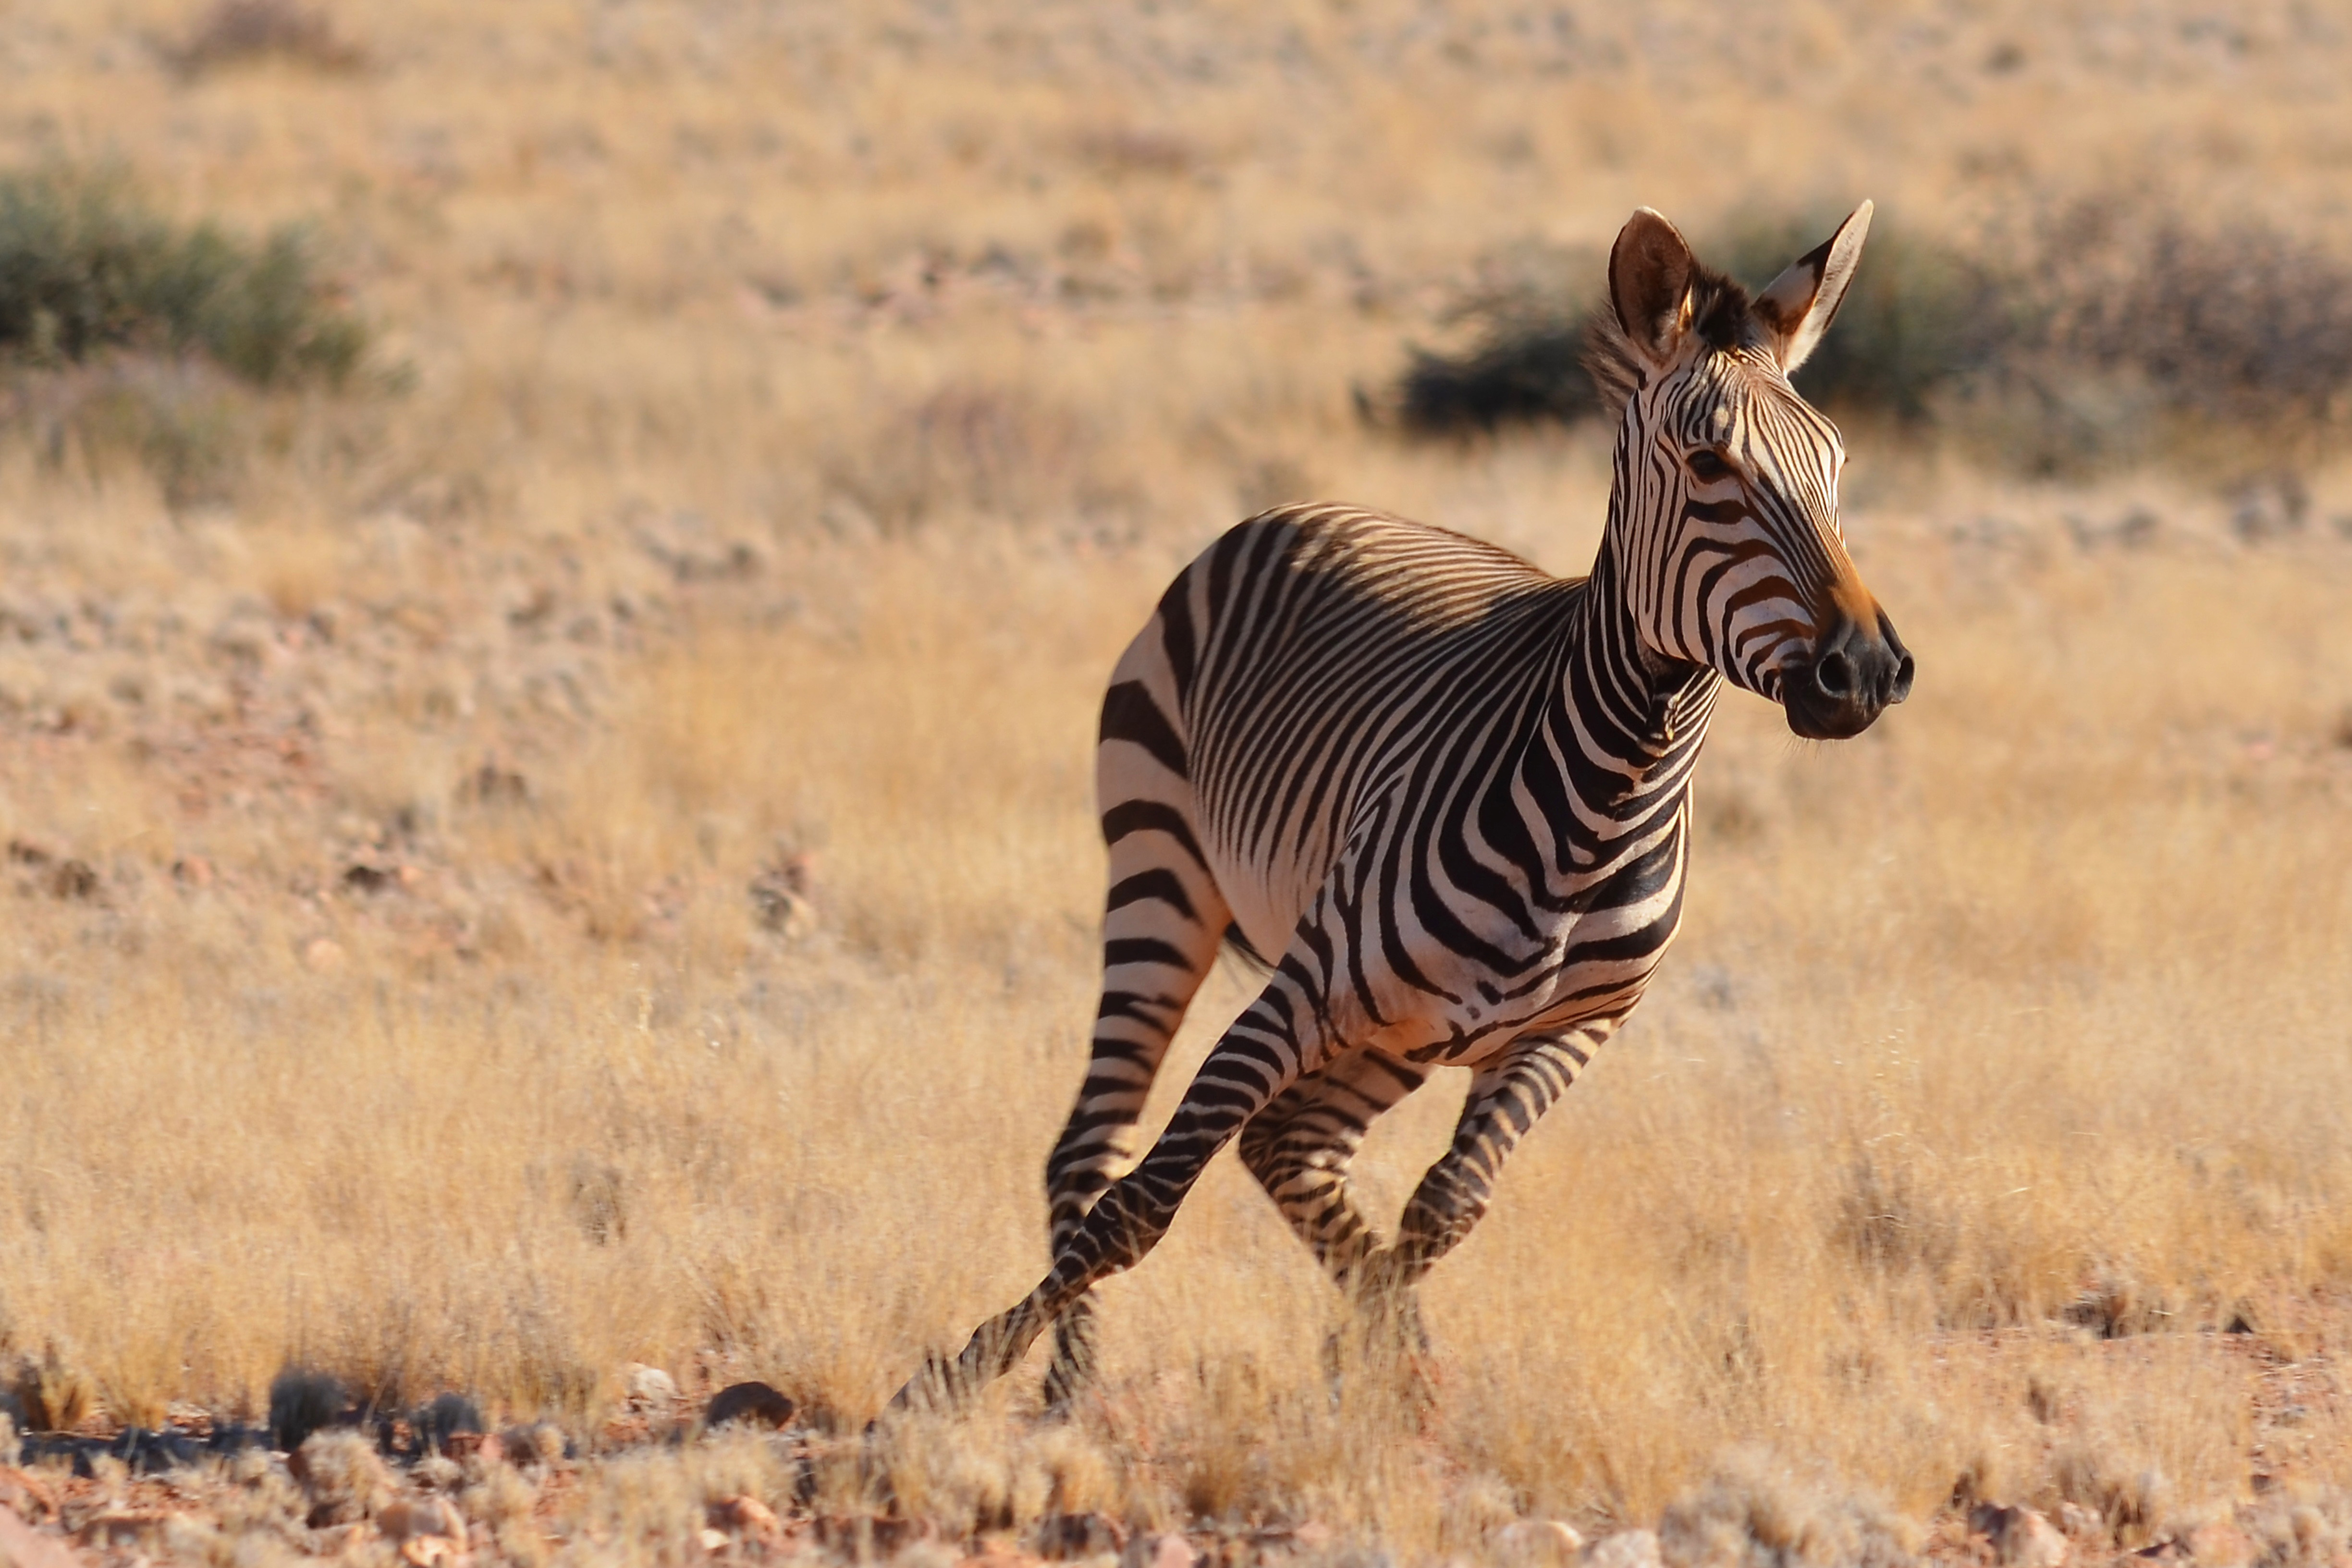
mammal, wildlife, zebra, terrestrial animal, vertebrate, grassland, savanna, wilderness, ecoregion, safari, plant community, national park, plain, shrubland, grass, prairie, adaptation, landscape, steppe, fawn